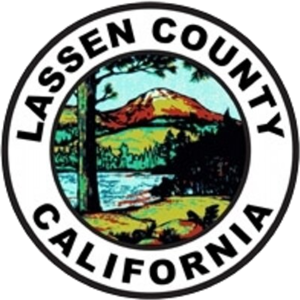
Le comté de Lassen est un comté de l'État de Californie, aux États-Unis. Au recensement de 2000, il comptait 33 828 habitants. Son siège est Susanville.